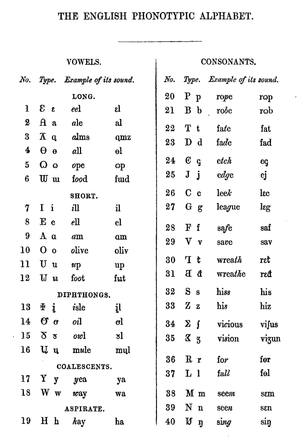
L’alphabet phonotypique, aussi appelé phonotype ou alphabet phonotypique anglais, est une transcription phonétique développée par Isaac Pitman et Alexander John Ellis dans le but de simplifier l’orthographe de l’anglais.